Kosovo independence precedent

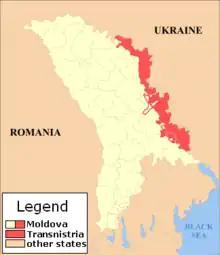
Map of Transnistria

The then president of the unrecognised state of Transnistria Igor Smirnov said that "the Russian leadership, in recognising the independence of Abkhazia and South Ossetia, has underlined the priority of the expression of the wills of the people for solving such problems".